Peter Wells (athlete)

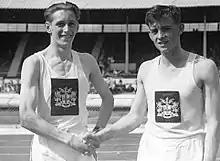
Wells (left) congratulating Ron Pavitt after both jumpers beat the English native high jump record

On 6 August 1949, high jumpers Wells (20 years old) and Ron Pavitt represented London in an inter-city athletics match against 2 athletes from Gothenburg at White City Stadium, London.